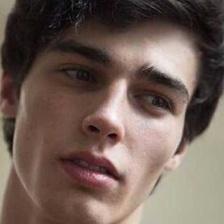
Label: faces